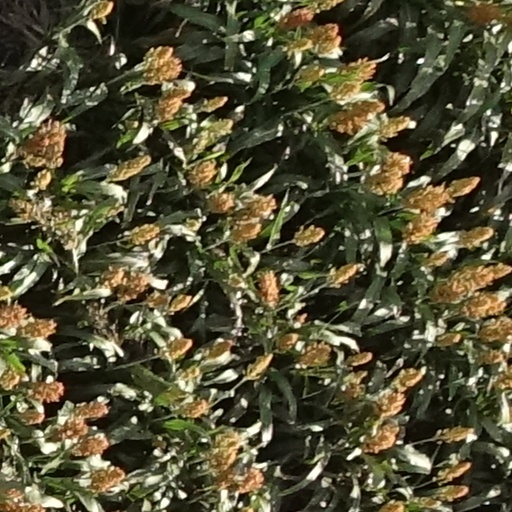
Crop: sorghum